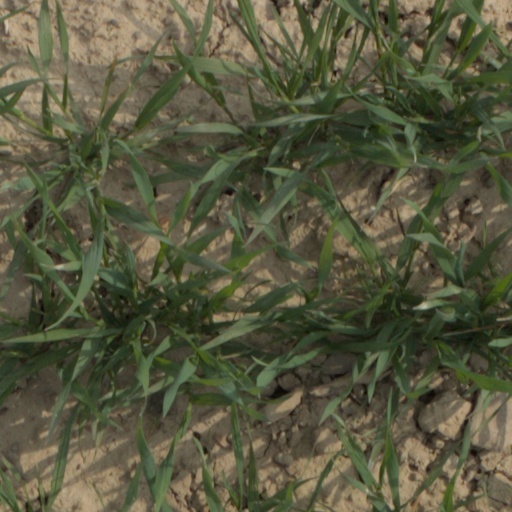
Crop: wheat